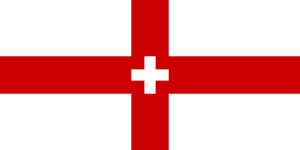
Novi Ligure est une ville italienne d'environ 28 000 habitants située dans la province d'Alexandrie dans la région du Piémont.